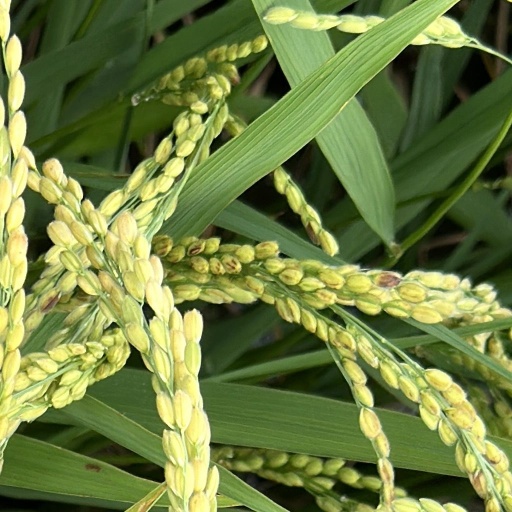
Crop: rice